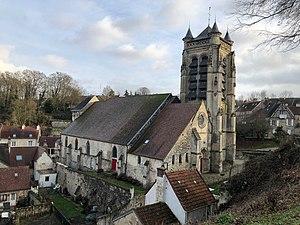
Eglise Notre-Dame. Façade nord.
L'église Notre-Dame est une église située à La Ferté-Milon, en France.